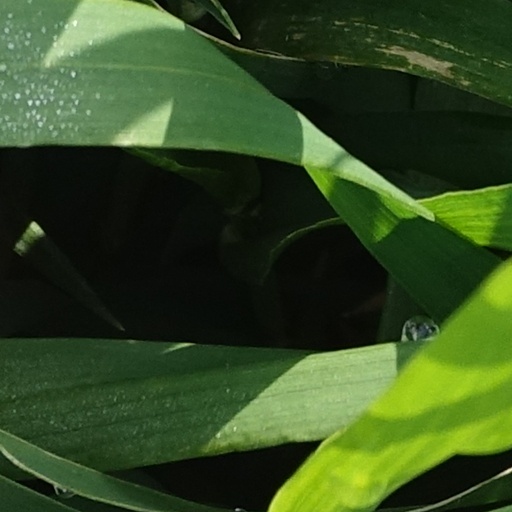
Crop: wheat